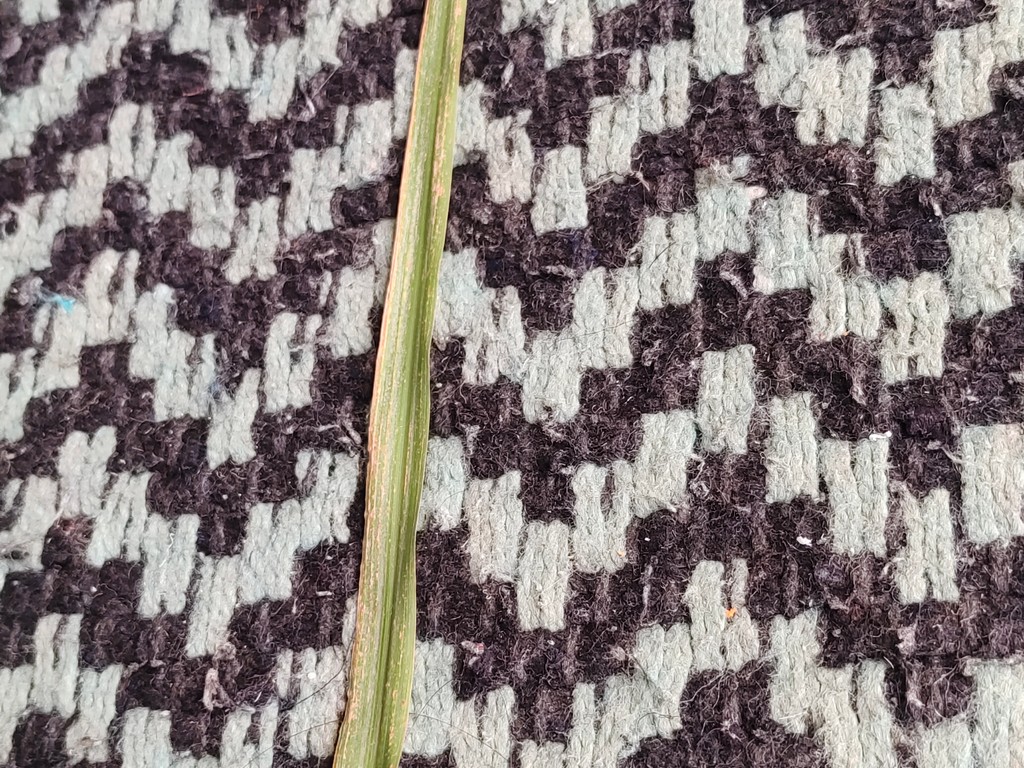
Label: Unhealthy